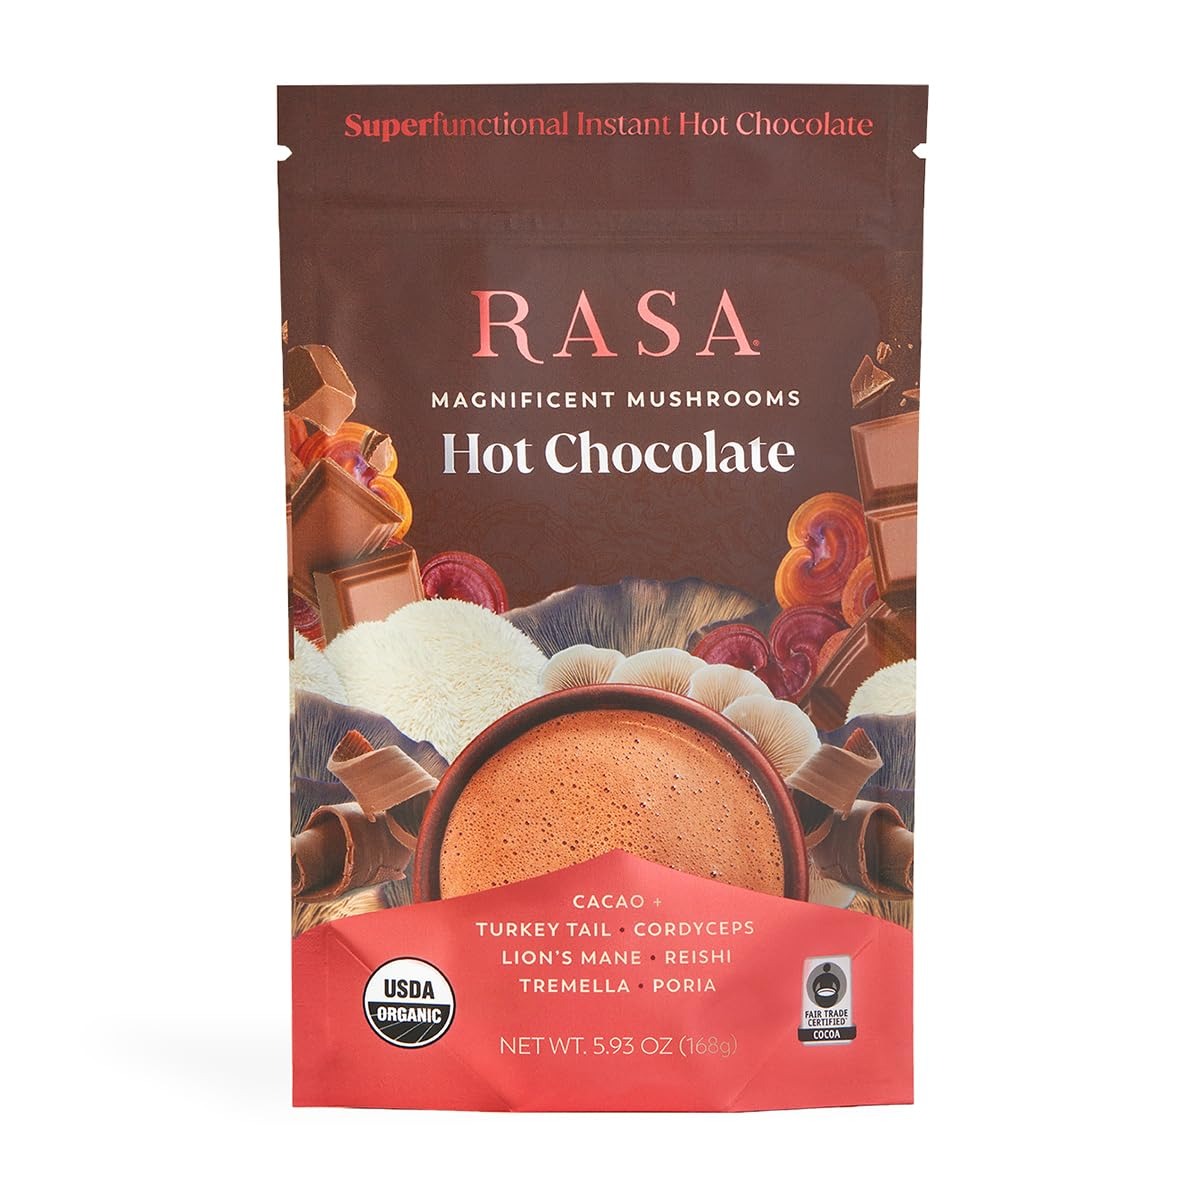
Item Name: Rasa Magnificent Mushrooms Hot Chocolate | Adaptogenic Hot Cocoa Mix, Made With Organic Cacao and Organic Mushrooms | Superfunctional Instant Hot Chocolate (6 oz / 14 servings)
Bullet Point 1: DELICIOUS TASTE: Dark Peruvian cacao sweetened with coconut sugar & vanilla, it’s on another level.
Bullet Point 2: PREMIUM QUALITY: Cacao grown in the Central Huallaga Valley of Peru. Organic & Fair Trade certified.
Bullet Point 3: FUNCTIONAL: Standardized to >25% beta-glucans, compounds found in mushrooms which boost immune support.
Bullet Point 4: FILLER FREE: Unlike other mushroom powders, our powder is free of fillers, grains, or other things you’d rather not put in your precious vessel.
Bullet Point 5: ADAPTOGEN-PACKED: Formulated by our clinical herbalist for taste (yes, it's delicious) & impact (yes, it works!) with 990 mg Adaptogens per serving. Extra-potent powder means one serving is only a half teaspoon, making it easy to incorporate into Rasa, coffee, baked goods, smoothies, broths, and more.
Product Description: Experience the harmonious blend of rich cocoa and power-packed medicinal mushrooms for enhanced health and vitality ❤️🍄🍫 🍫 Indulge in cocoa blended with healing mushrooms 🍄 Six mushrooms chosen for their potency and health benefits ☀️ Ideal for morning refreshment or evening relaxation 👩🏼‍💻 The perfect choice for wellness-focused people that still want a bit of chocolate 🤗 Enjoy a balanced mood and radiant skin with regular use ❤️ 14 servings per 6 oz
Value: 5.93
Unit: Ounce

Price: 32.99